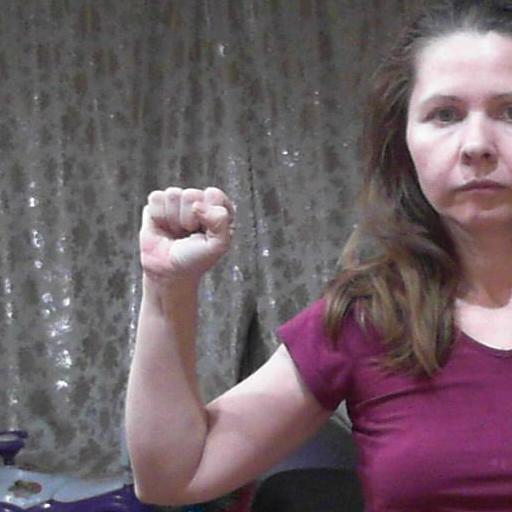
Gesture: fist